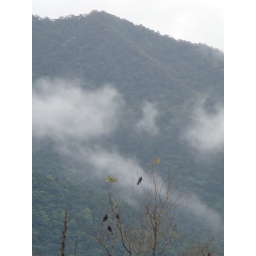
birds against mountains